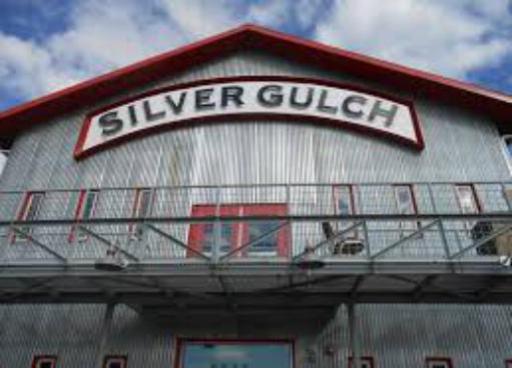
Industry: Food